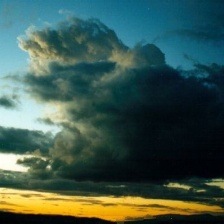
Cloud type: Cumulus